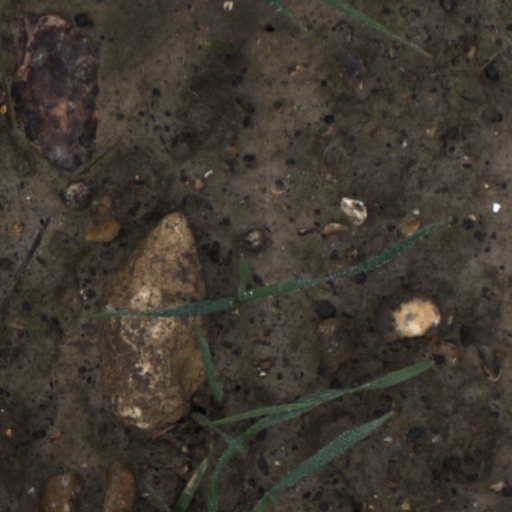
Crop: wheat